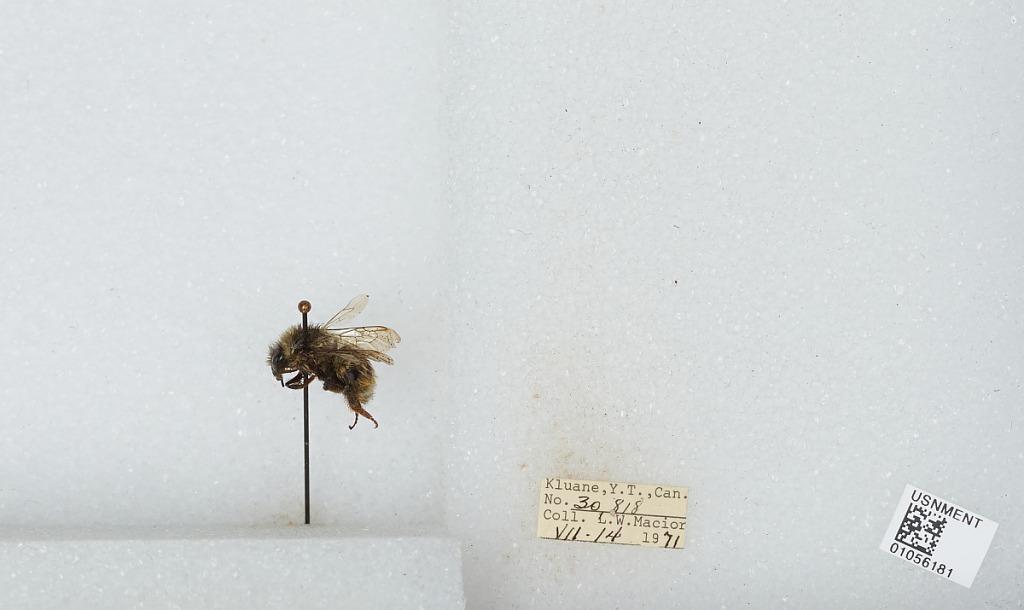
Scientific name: Bombus bifarius nearcticus
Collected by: L. Macior
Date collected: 1971-7-14
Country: Canada
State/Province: Yukon Territory
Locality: Kluane
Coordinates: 60.75, -139.5